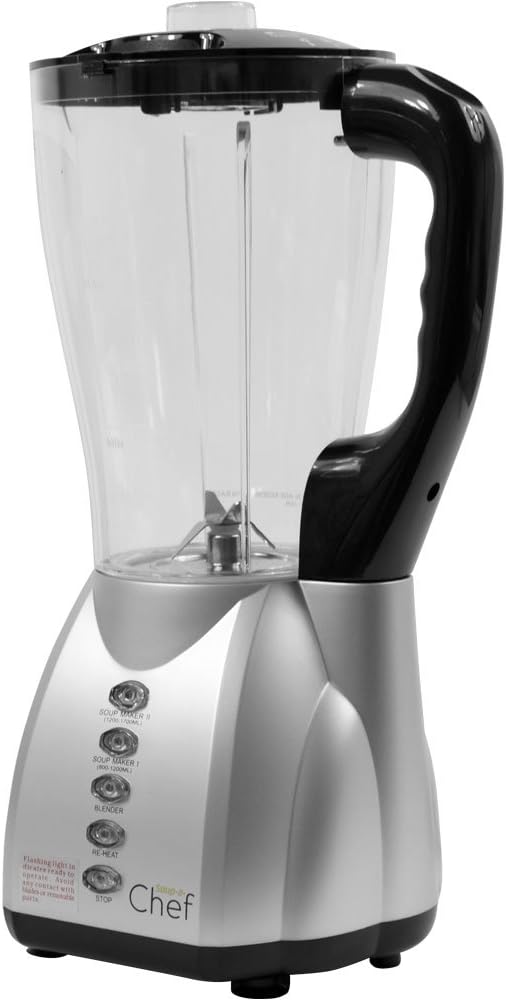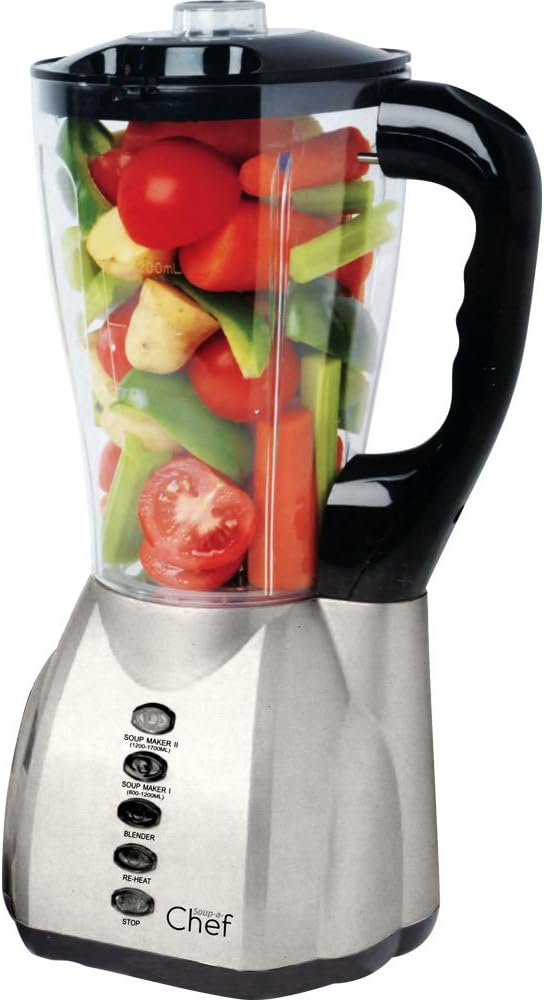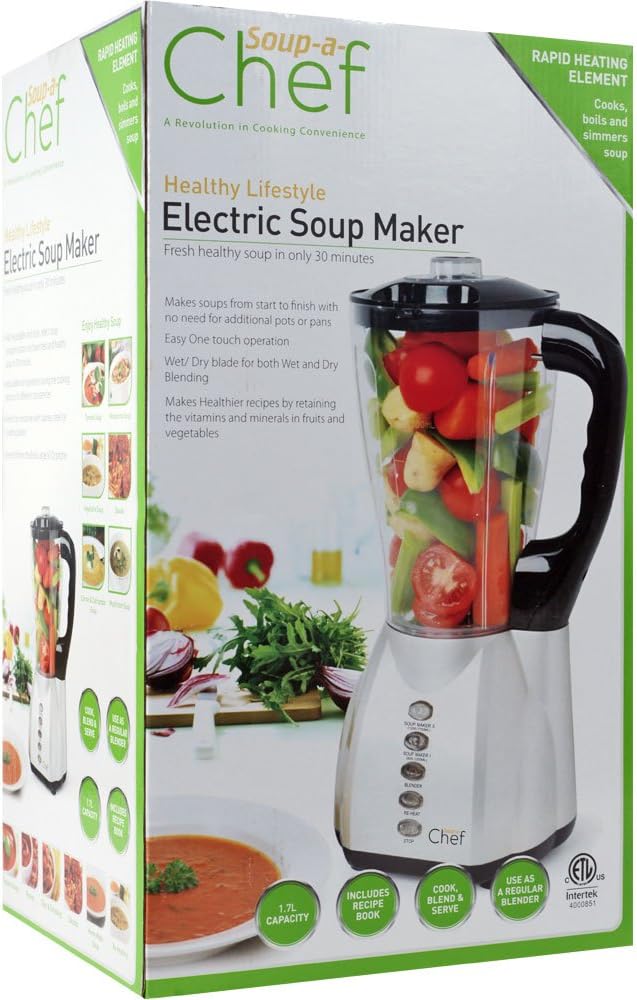
Soup-A-Chef Electric Soup Maker
Category: Amazon Home
Soup-A-Chef Electric Soup Maker by Trademark Home™ makes Soups from start to finish with no need for additional pots or pans!Simply add vegetables and stock, select soup program button and have fresh and healthy soup in 30 minutes. Also great for smoothies!
Features: Rapid heating element cooks boils and simmers soup, fresh healthy soup in only 30 minutes, extra large 60 oz pitcher | Recipe book | Easy one touch operation | Wet/Dry blade for both wet and dry blending | Makes healthier recipes by retaining the vitamins and minerals in fruits and vegetables